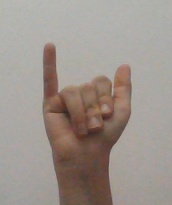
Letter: ya